Neopets Puzzle Adventure

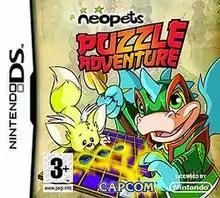

Neopets Puzzle Adventure is a Neopets video game. Published by Capcom, the Nintendo DS version of the game was developed by Griptonite Games and the other two platforms (Wii and PC) were developed by Infinite Interactive. It could best be described as a pseudo-sequel to the game "" (also developed by Infinite Interactive), although to battle enemy characters, players now play a game resembling Reversi as opposed to one resembling Bejeweled. As the title implies, the game features a Neopets license and players with a Neopets account may enter codes unlocked in the game online for "virtual prizes." Players will be able to choose between 12 Neopets to play as, while petpets will provide powerups for the matches.